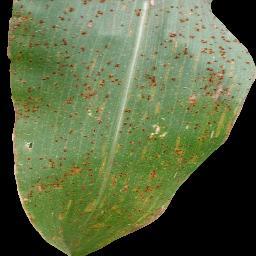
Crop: corn
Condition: (maize)_common_rust